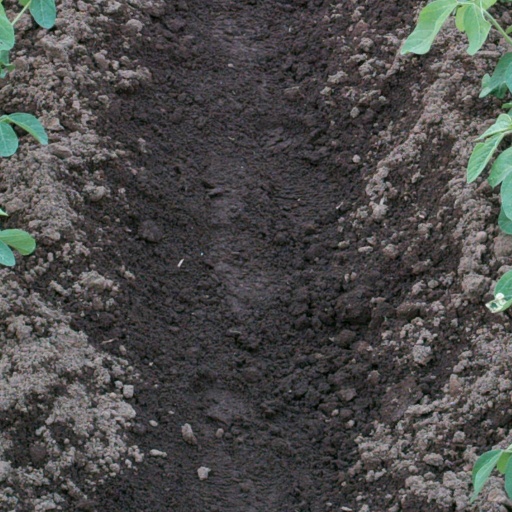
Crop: soybean